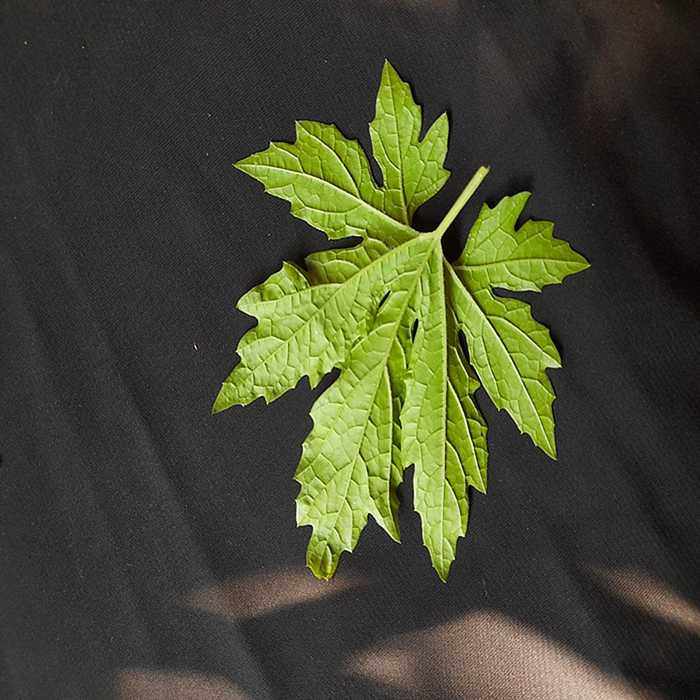
Plant: Bitter Gourd
Label: Fresh leaf